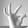
ASL letter: F